Ichthyology

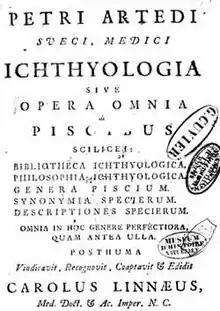
Frontispiece from "Ichthyologia, sive Opera Omnia de Piscibus" by Peter Artedi

The classification used within the "Historia Piscium" was further developed by Carl Linnaeus, the "father of modern taxonomy". His taxonomic approach became the systematic approach to the study of organisms, including fish. Linnaeus was a professor at the University of Uppsala and an eminent botanist; however, one of his colleagues, Peter Artedi, earned the title "father of ichthyology" through his indispensable advancements. Artedi contributed to Linnaeus's refinement of the principles of taxonomy. Furthermore, he recognized five additional orders of fish: Malacopterygii, Acanthopterygii, Branchiostegi, Chondropterygii, and Plagiuri. Artedi developed standard methods for making counts and measurements of anatomical features that are modernly exploited. Another associate of Linnaeus, Albertus Seba, was a prosperous pharmacist from Amsterdam. Seba assembled a cabinet, or collection, of fish. He invited Artedi to use this assortment of fish; in 1735, Artedi fell into an Amsterdam canal and drowned at the age of 30.